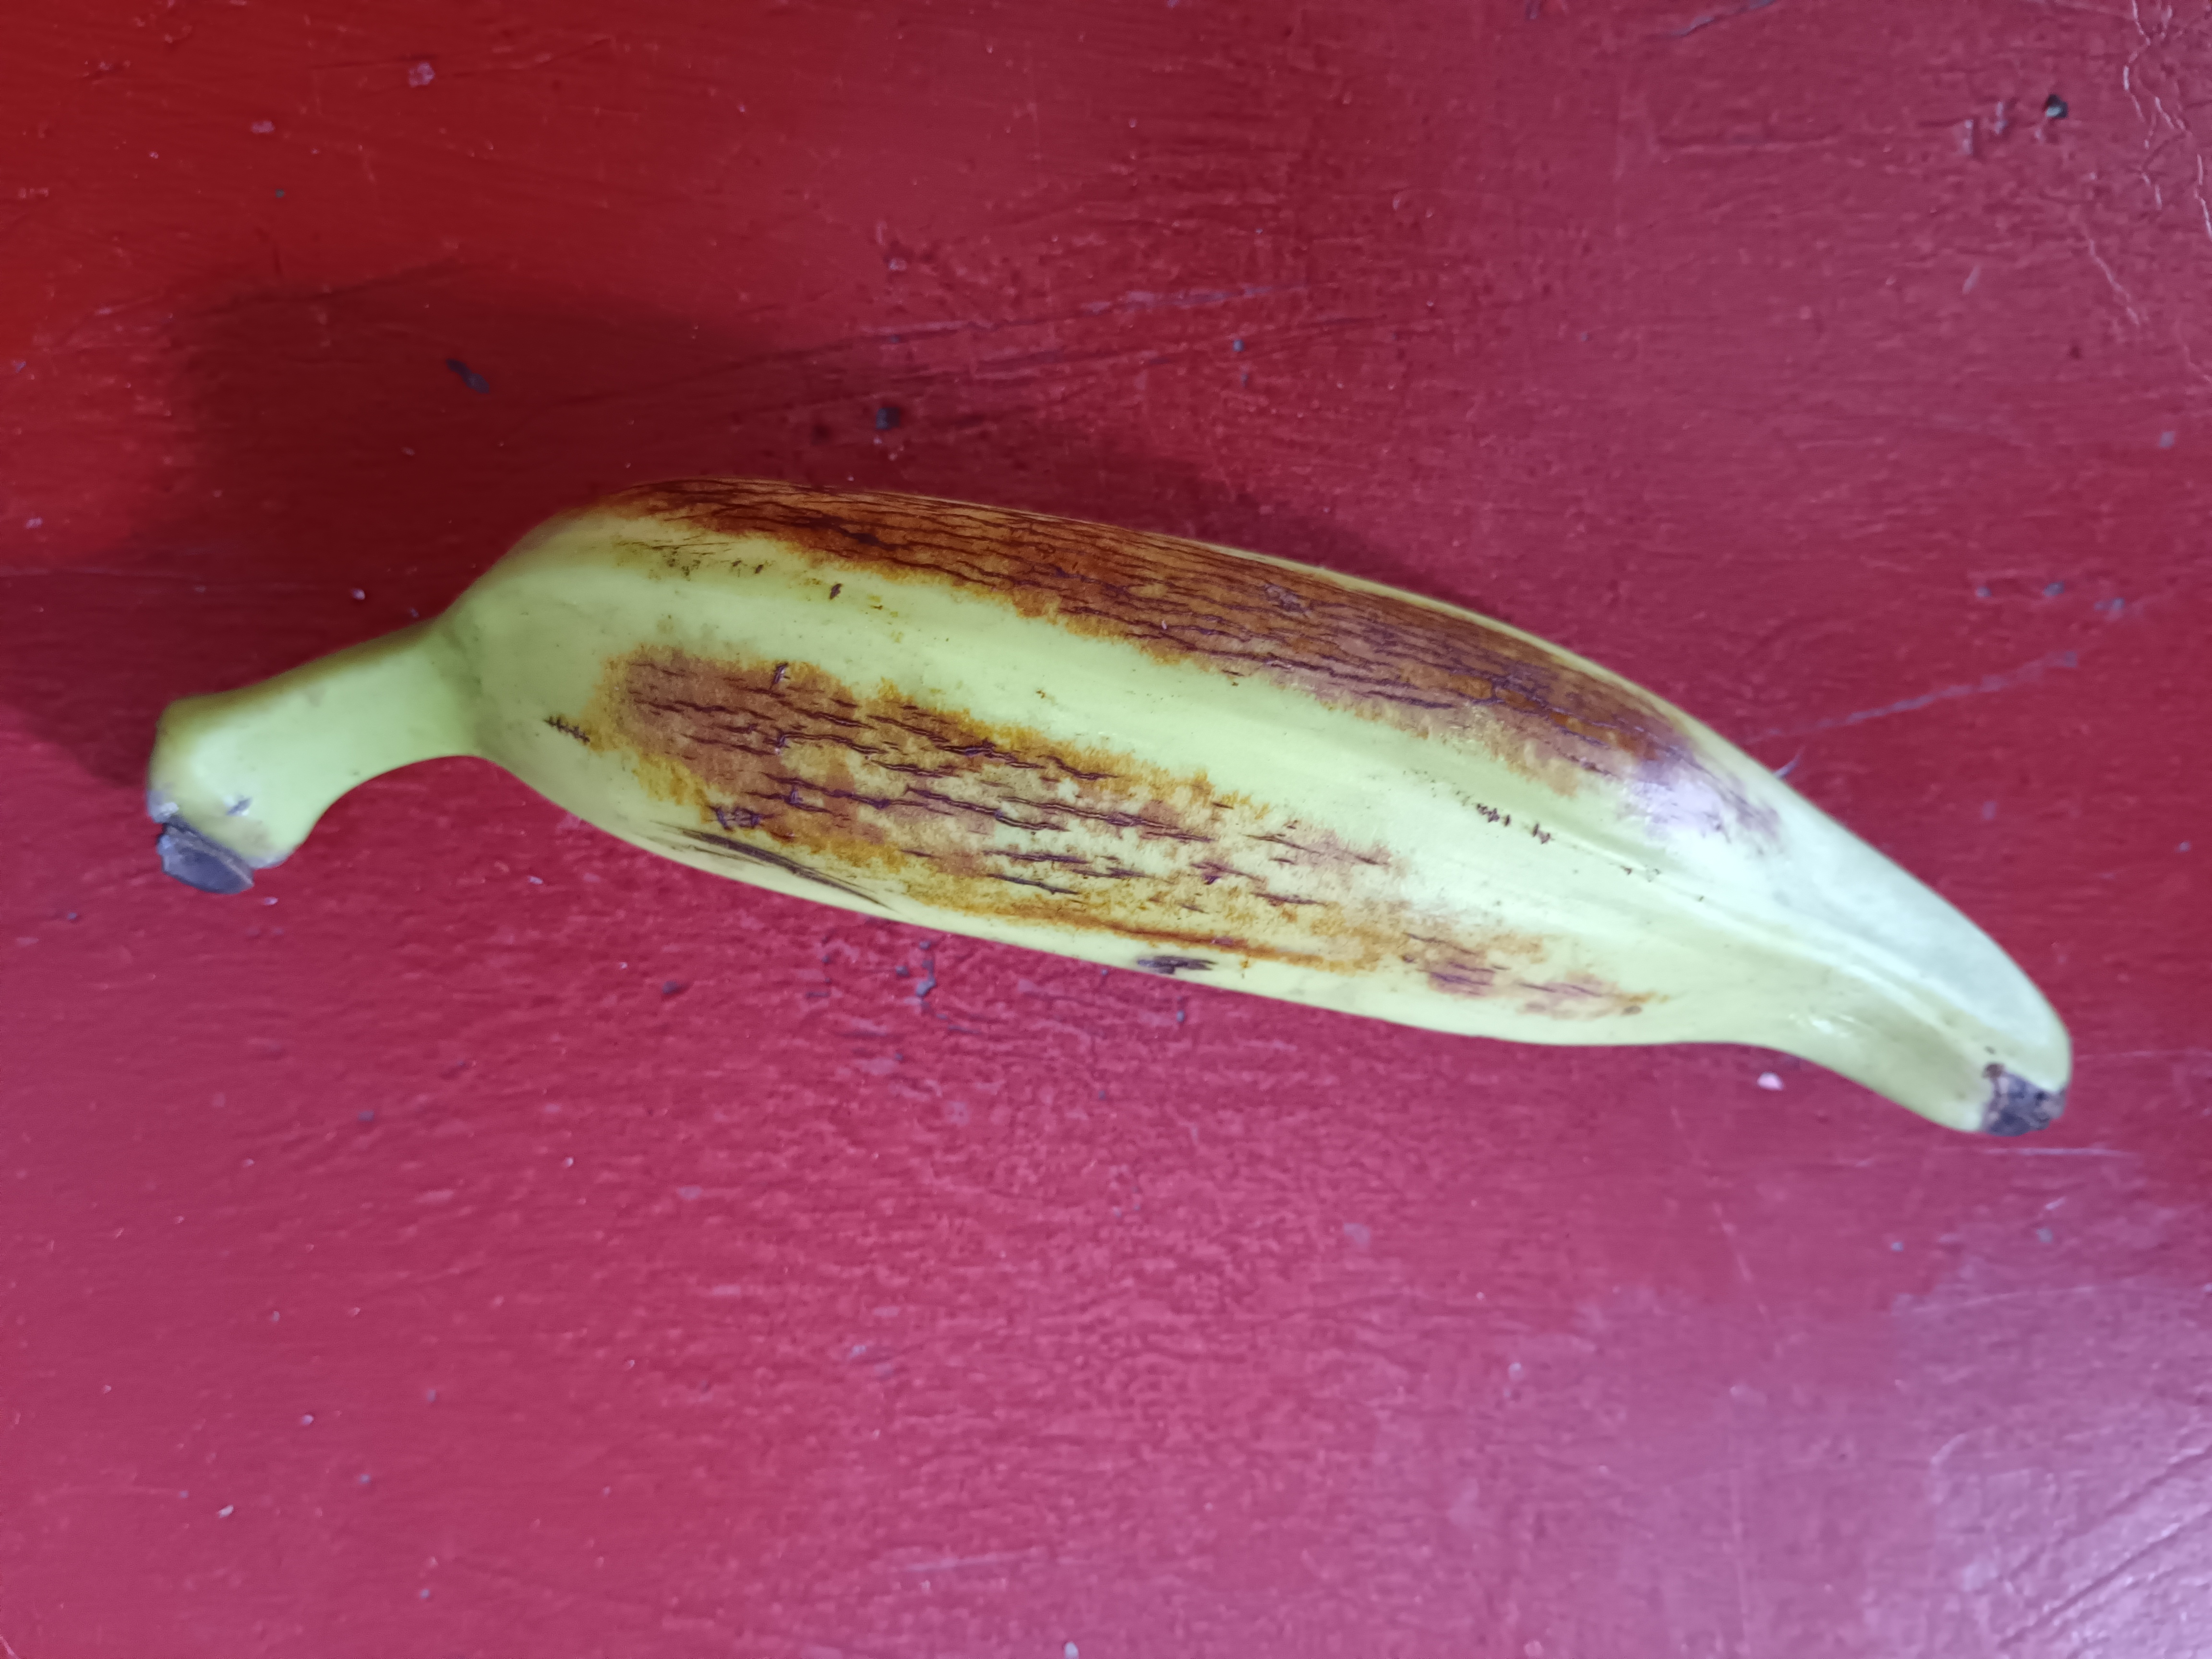
Banana variety: Anaji